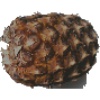
Label: pineapple